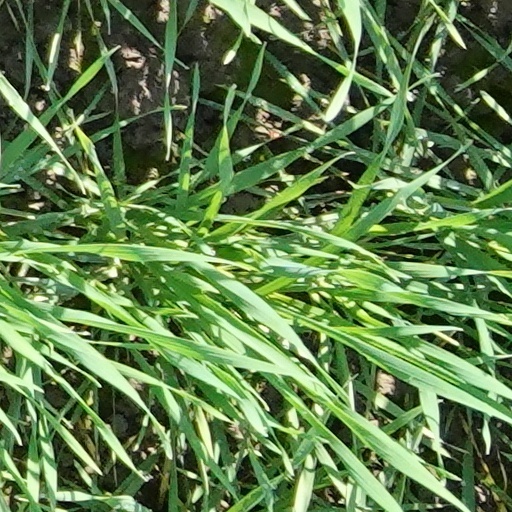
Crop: wheat